Divorce Among Friends

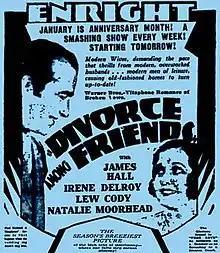

Divorce Among Friends is a 1930 American Pre-Code comedy film. The film stars James Hall, Lew Cody and Natalie Moorhead. The film survives only in a 16mm copy made in the 1950s for television.